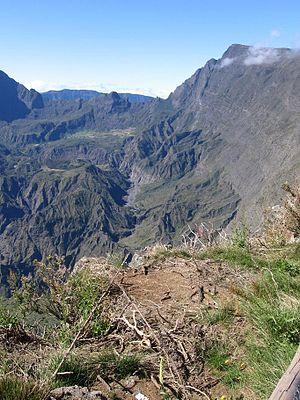
Le piton Maïdo est un sommet montagneux de l'île de La Réunion, département d'outre-mer français dans le sud-ouest de l'océan Indien. Il culmine à environ 2 200 mètres d'altitude, est situé sur le territoire communal de Saint-Paul et domine le cirque naturel de Mafate.